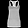
Label: T - shirt / top